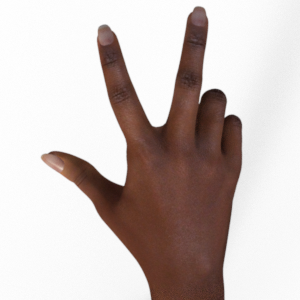
Label: scissors